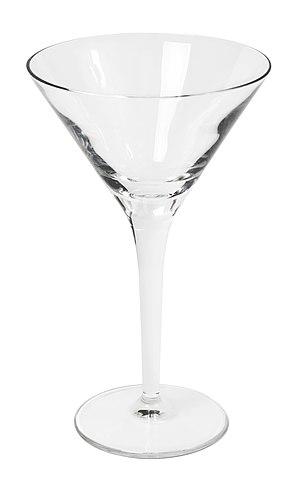
Un verre à cocktail est un verre à pied de forme conique posé grâce à un pied sur une base en verre. Ce verre est principalement utilisé pour servir des cocktails. Sa forme découle du fait que les cocktails sont souvent servis froids avec un composant odorant. Ainsi le pied permet de tenir le verre sans être affecté par le froid de la boisson et la largeur du verre permet de le placer directement sous le nez du buveur assurant que l'élément odorant fasse son effet.